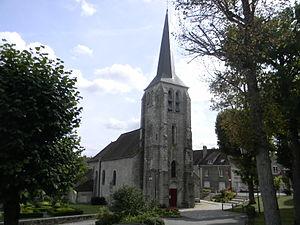
Eglise Saint-Pierre-Saint-Paul de Saint-Pierre-lès-Nemours (XIIe siècle).
Saint-Pierre-lès-Nemours est une commune française située dans le département de Seine-et-Marne en région Île-de-France.
Cet article recense les monuments historiques de l'ouest de la Seine-et-Marne, en France.
L'église Saint-Pierre-Saint-Paul est située à Saint-Pierre-lès-Nemours, en Seine-et-Marne.